Noumenios

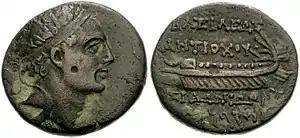
Sidon coinage of Antiochos IV, depicting a victorious galley, which may relate to the naval victories of Noumenios.

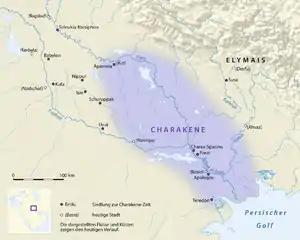
Noumenios was Seleucid satrap of Characene.

Noumenios was a Seleucid general and satrap of the Province of Mesene (Characene, capital Antiochia in Susiana), who is said to have defeated the Persians sometime in the 3rd or 2nd century BCE. Pliny describes his ruler as being "Antiochos", but it is unknown if this is referring to Antiochos I, Antiochos II or Antiochos III, although the battle necessarily took place before 190-189 BCE, date of the Battle of Magnesia where Antiochos III was vanquished by the Romans. Alternatively, these events may have taken place during the reign of Antiochos IV.